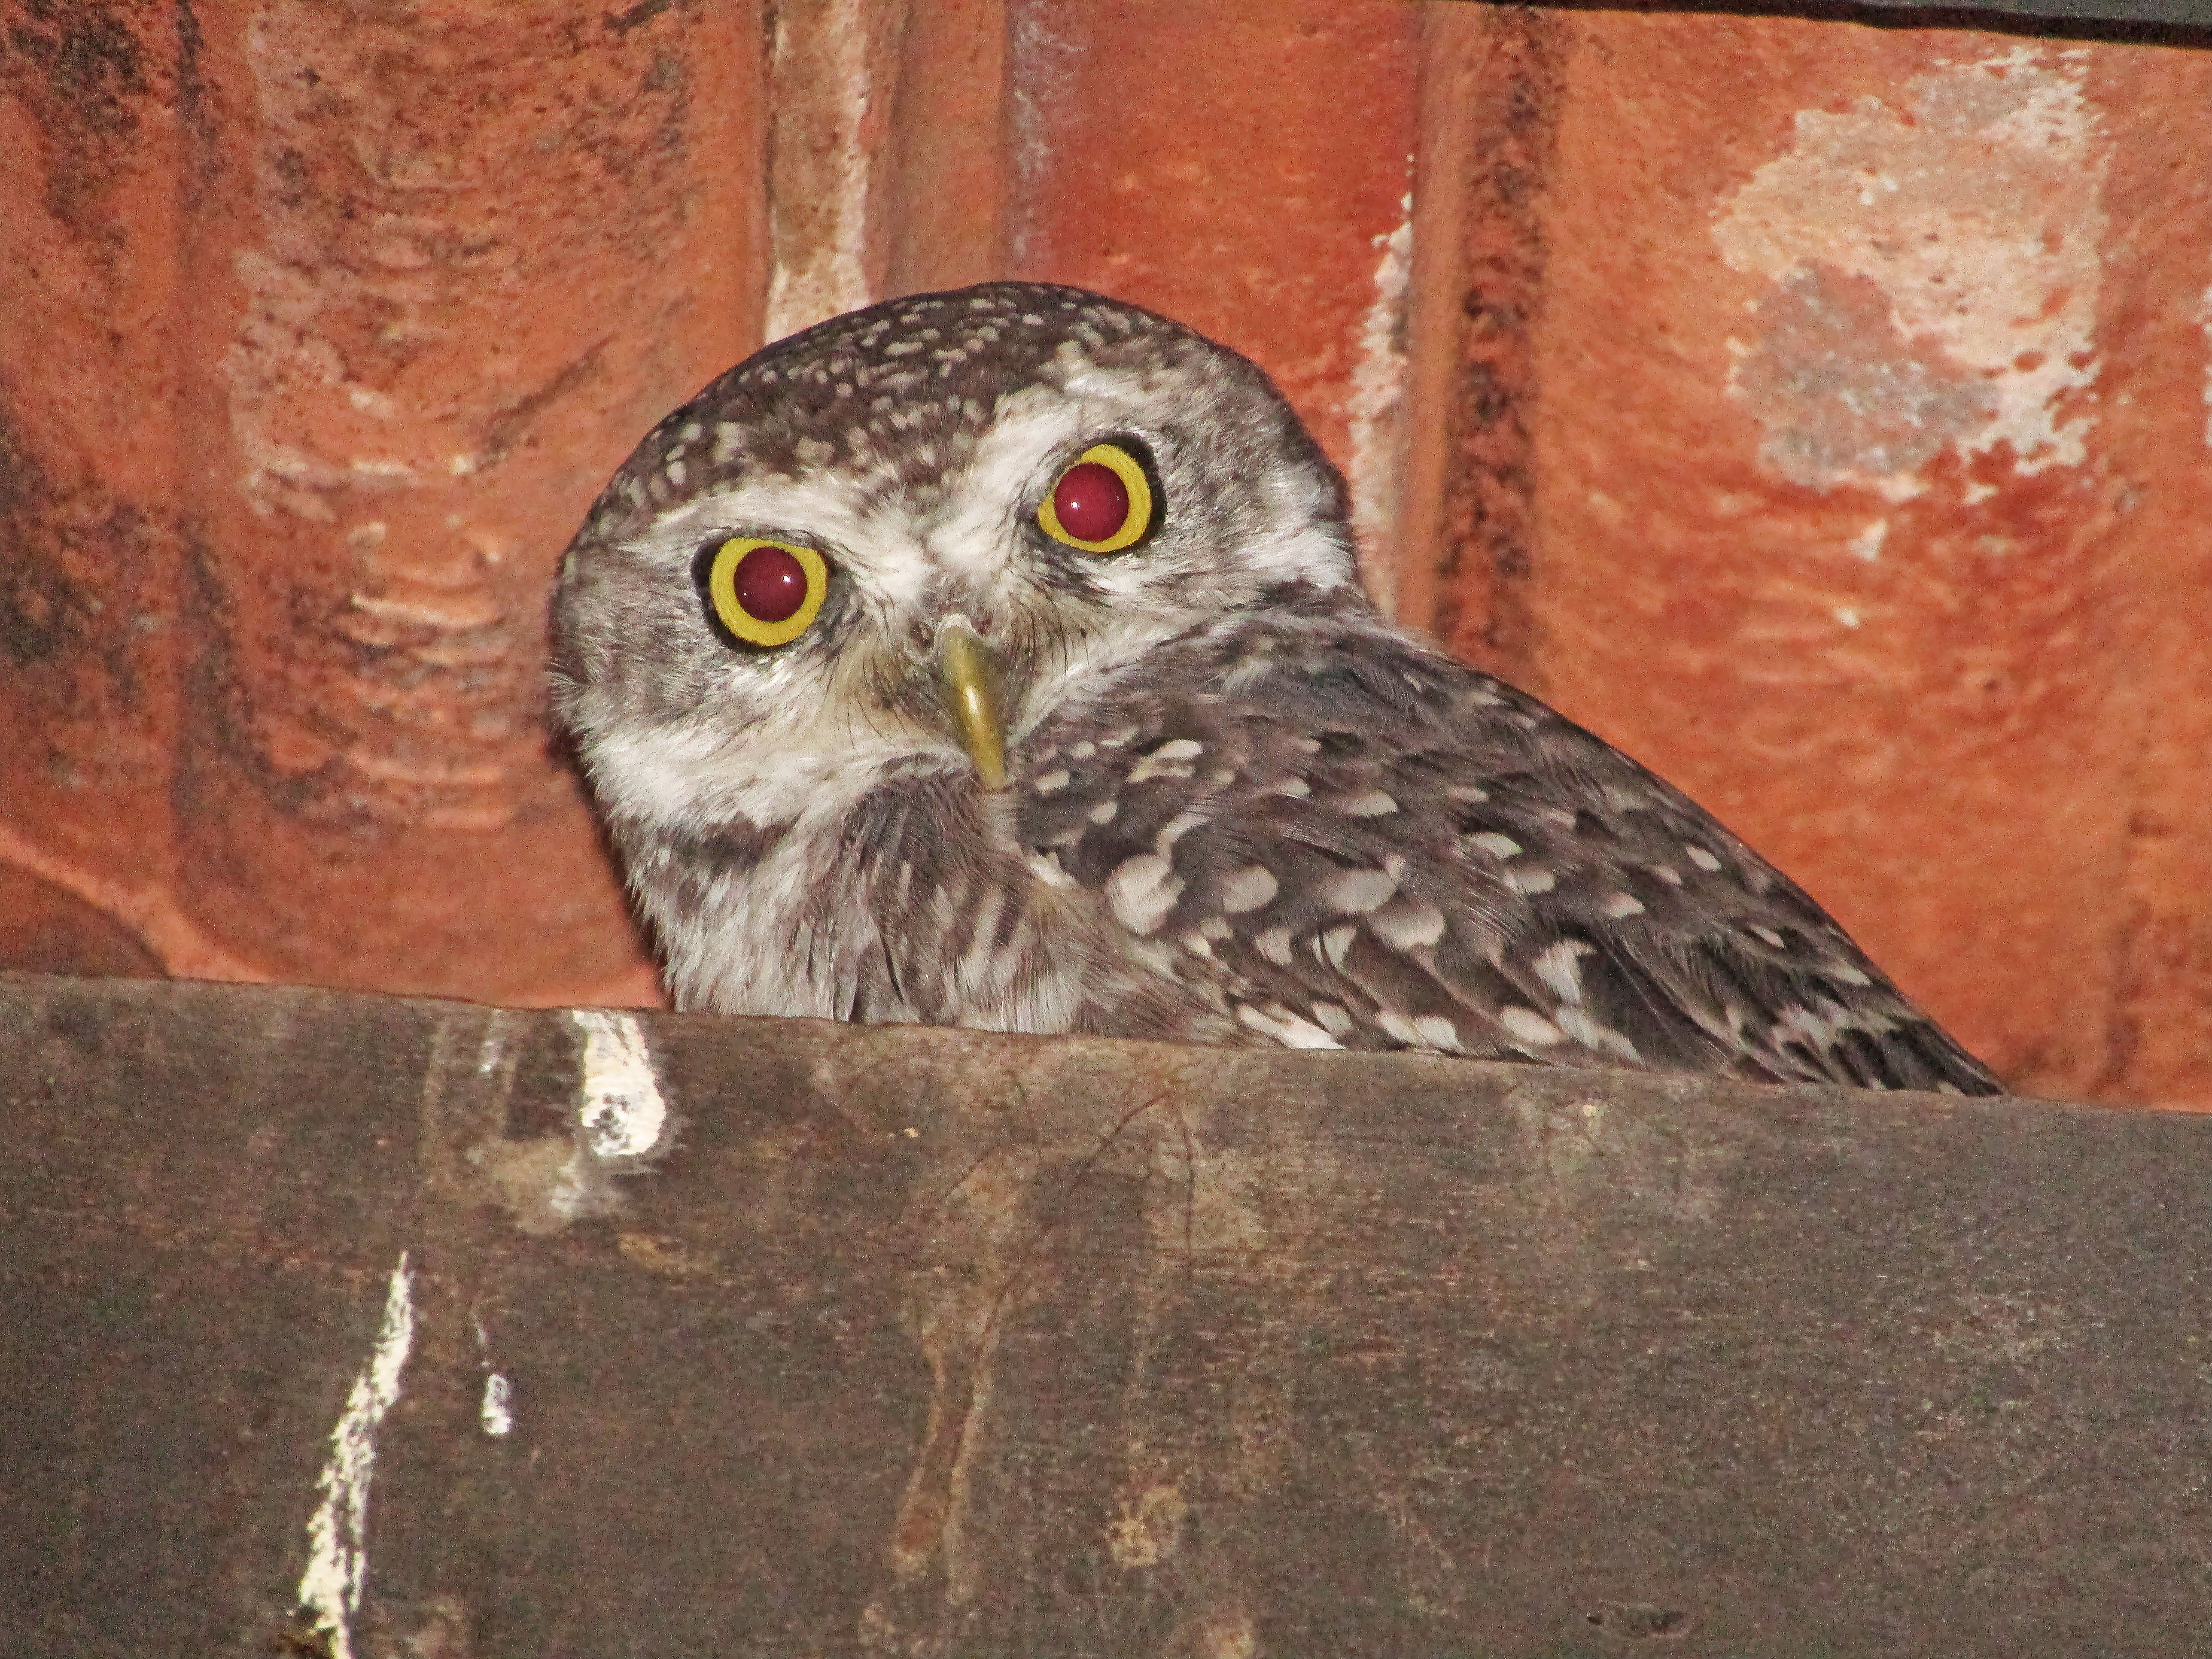
bird, eyes, bill, spots, nature, head, eye, beak, human body, owl, wood, iris, grey, bird of prey, art, terrestrial animal, screech owl, falconiformes, symmetry, wildlife, feather, visual arts, circle, brick, accipitriformes, wing, room, darkness